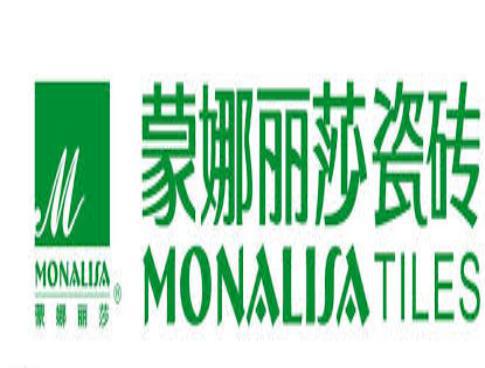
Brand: mona lisa-3
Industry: Necessities